Meena Kumari

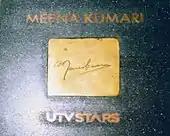
Meena Kumari's autograph at Walk of the Stars

On the day that Kumari died, her 1952 film "Baiju Bawra" was re-released at Bombay's Super cinema, drawing a full audience, which wept copiously while remembering the actress. Shortly after her death, fellow actress Nargis wrote a personal essay in an Urdu magazine – Shama, titled ""Meena – Maut Mubarak Ho"". In October 1973, she also established the Meena Kumari Memorial for the Blind in her memory and was the chairman of this trust. In 1979, "Meena Kumari Ki Amar Kahaani", a film dedicated to the late actress was released. It was directed by Sohrab Modi and featured exclusive interviews of various film personalities, such as Raj Kapoor and Rajendra Kumar. The music for the film was composed by Khayyam. The following year, "Shaira" (alternatively titled "Sahira") was released. It was a short documentary about Kumari and was directed by S Sukh Dev along with Gulzar. This documentary was produced by Kanta Sukhdev. A postal stamp of face value 500 paise was issued in her honour on 13 February 2011 by India Post.